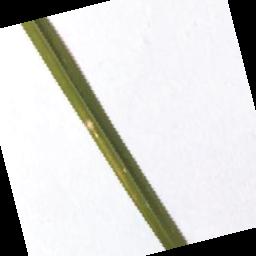
Label: Rice___Leaf_Blast